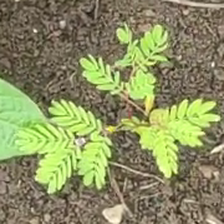
Weed species: Dwarf_cassia_(Chamaecrista pumila)